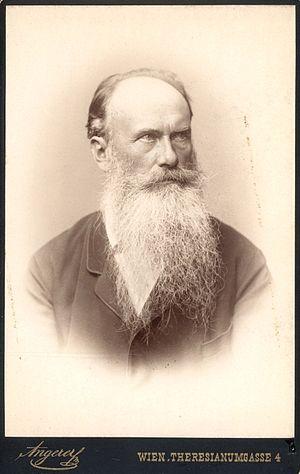
Friedrich von Schmidt, né le 22 octobre 1825 à Gschwend et mort le 23 janvier 1891 à Vienne en Autriche-Hongrie, est un architecte allemand de style néo-gothique. Il a effectué une partie importante de sa carrière à Vienne, notamment à l'intérieur du Ring. Il a été fait citoyen d'honneur de la capitale autrichienne et une statue à son effigie est installée devant l'hôtel de ville.